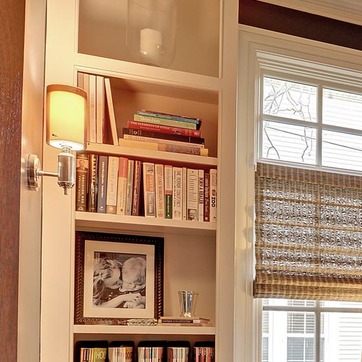
Material: paper